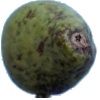
Label: pear_stone